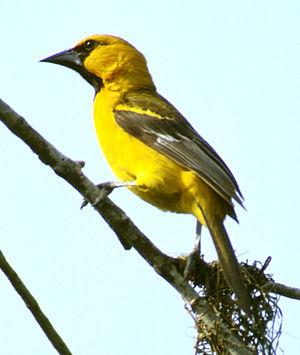
LOriole à gros bec, appelé également Oriole à gorge noire et Oriole d'Altamira, est une espèce d'oiseaux vivants en Amérique centrale et au sud de l'Amérique du Nord.